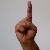
The image shows a hand gesture representing the letter 'D' in Indian Sign Language.